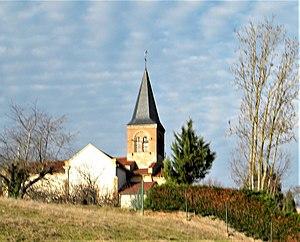
Bourg-le-Comte, vue de l'église dans le village
Bourg-le-Comte est une commune française située dans le département de Saône-et-Loire en région Bourgogne-Franche-Comté.